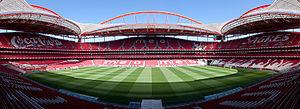
Le stade Estádio da Luz est le stade de football du club de Benfica, situé à Lisbonne, au Portugal. Surnommé « la cathédrale », c’est le plus grand stade de football du Portugal et un des plus grands d'Europe.
Le Sport Lisboa e Benfica, ou simplement SL Benfica, souvent appelé en français Benfica Lisbonne, est un club de football portugais de la ville de Lisbonne. Le club, présidé par Luis Filipe Vieira et entraîné par Jorge Jesus, évolue en 1ʳᵉ division portugaise. C'est la section football du club omnisports de même nom.